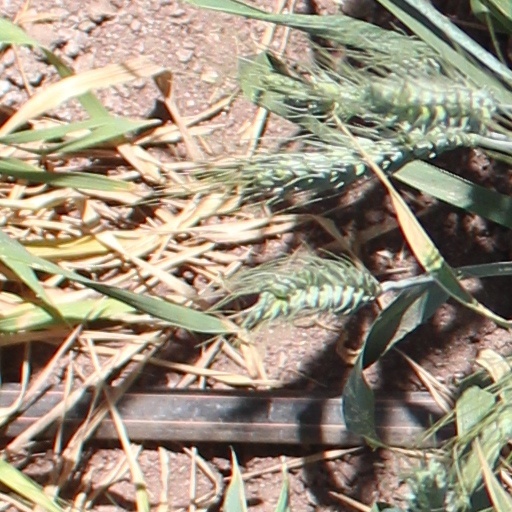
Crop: wheat